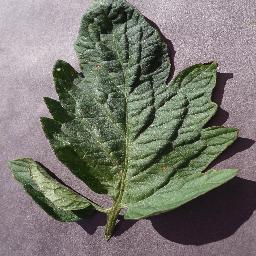
Label: Tomato___Target_Spot